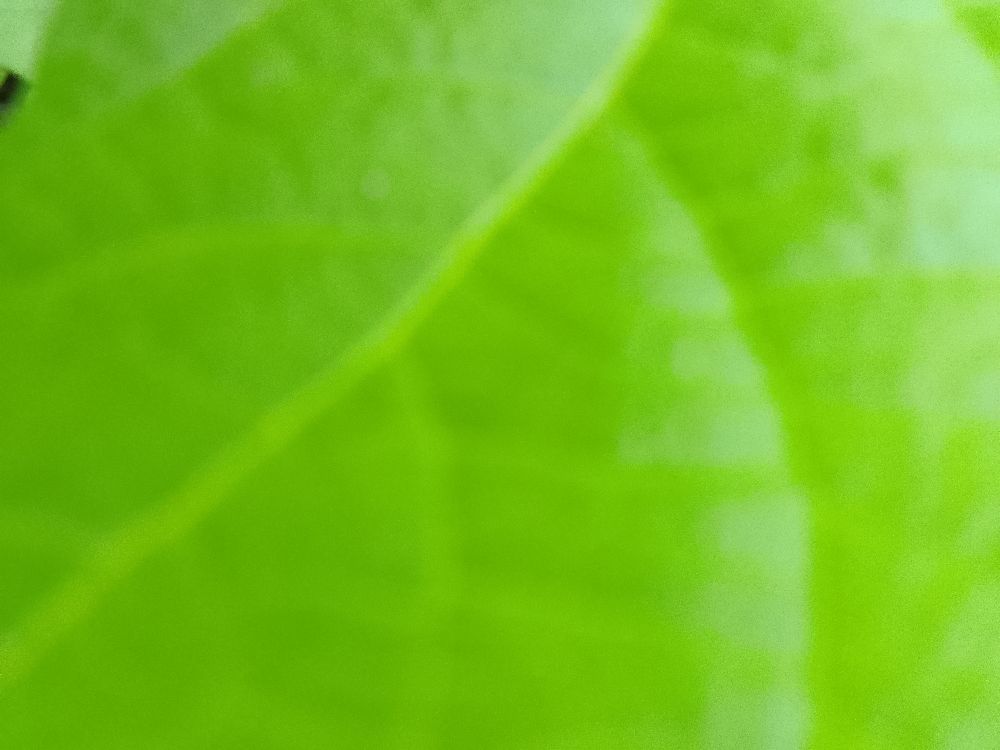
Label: healthy